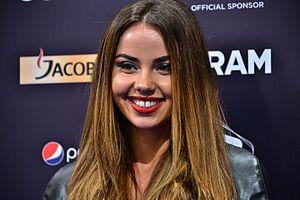
Lindita Halimi, née le 24 mars 1989 à Vitina, est une chanteuse albano-kosovare. Elle représente l'Albanie au Concours Eurovision de la chanson 2017.